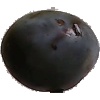
Label: Plum 3